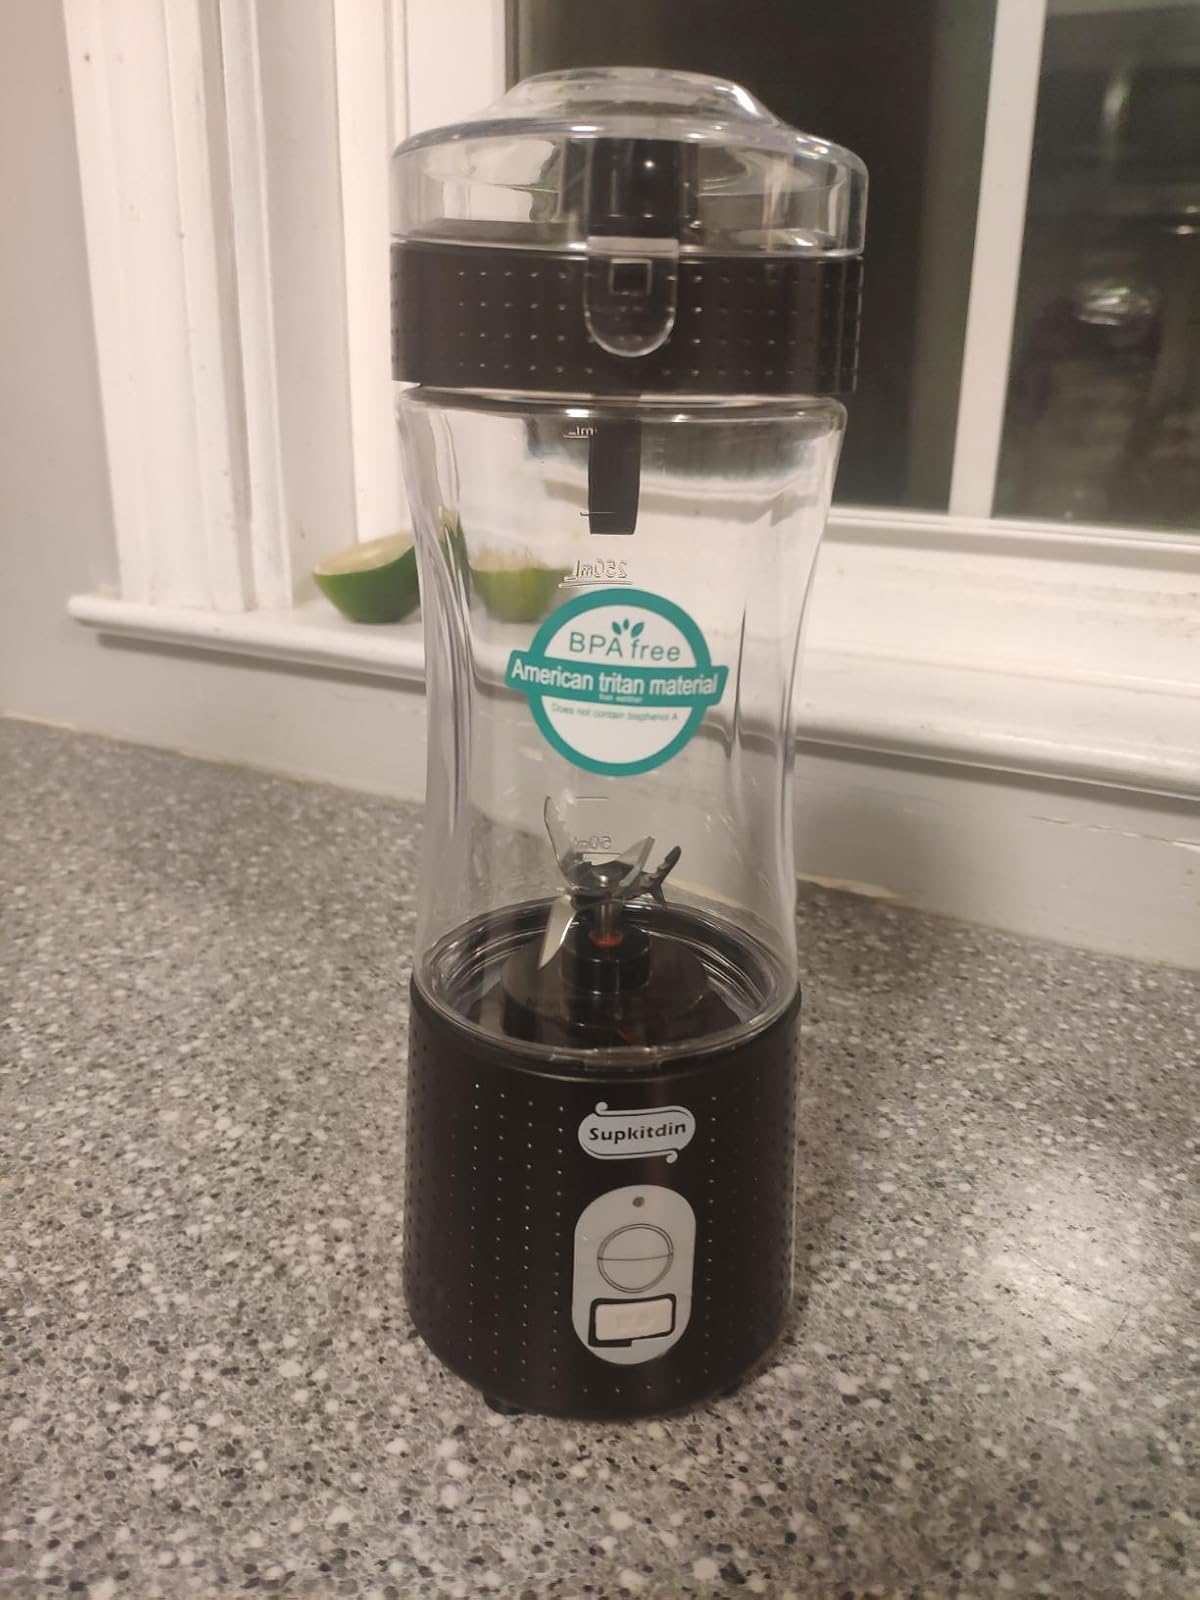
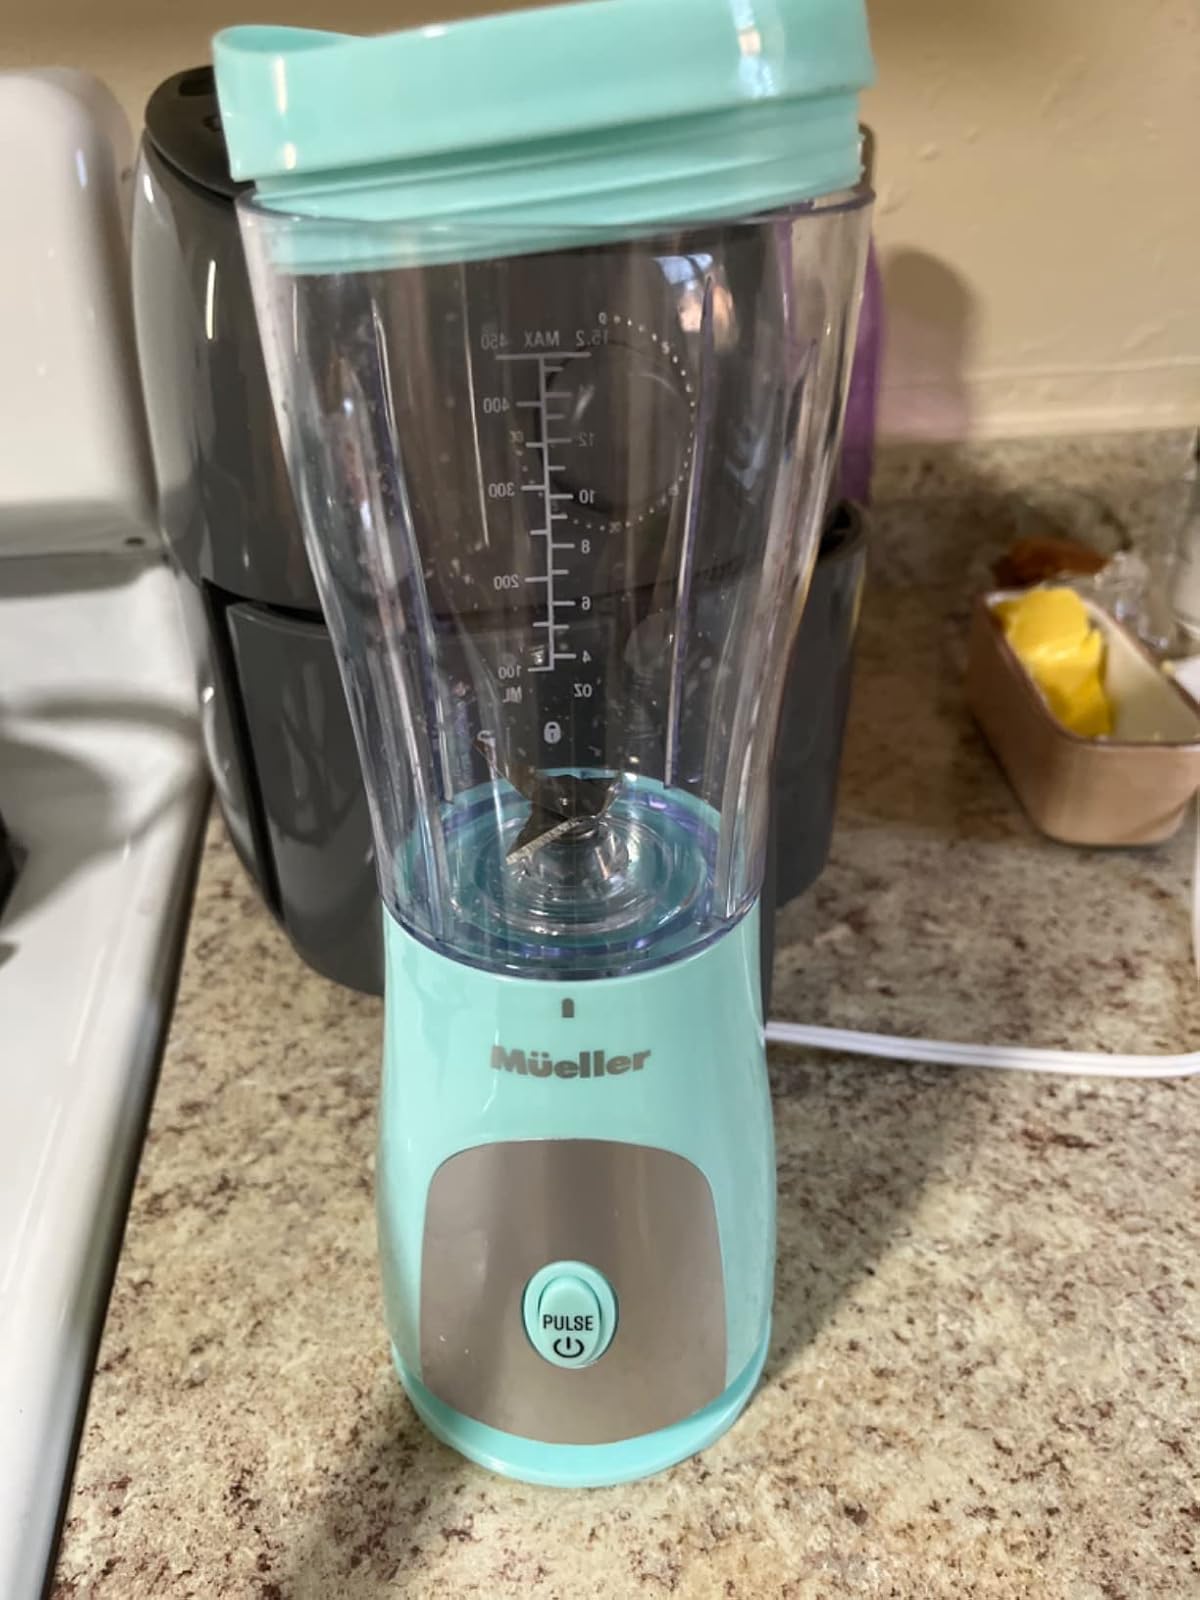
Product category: items_blender
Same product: no